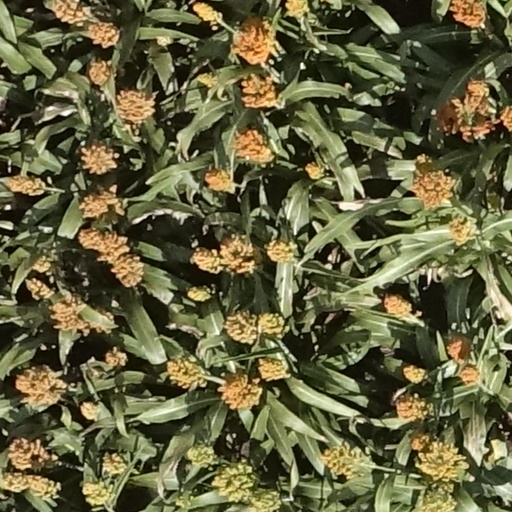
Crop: sorghum